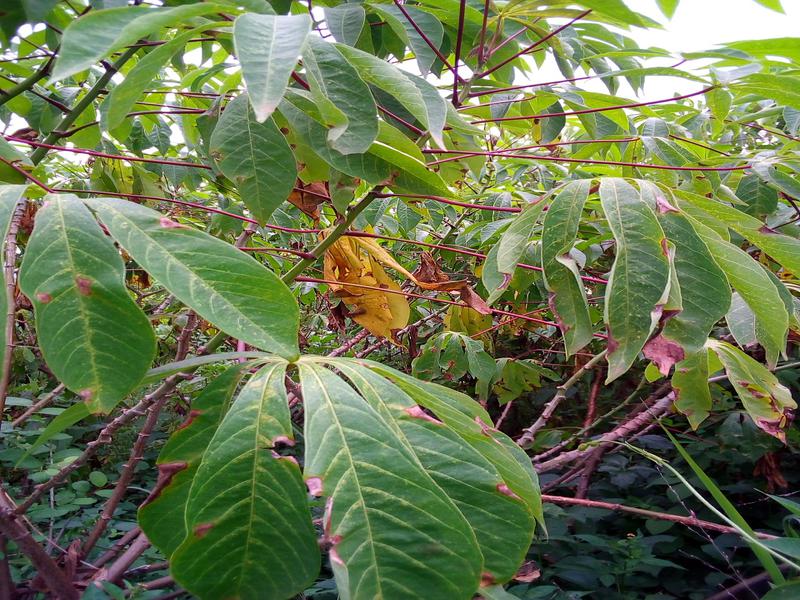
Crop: cassava
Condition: bacterial_blight